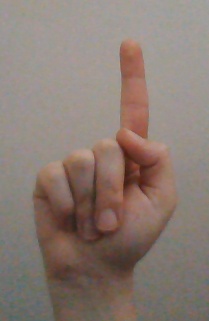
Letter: bb